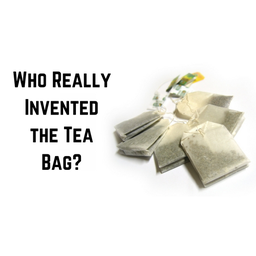
Label: trash